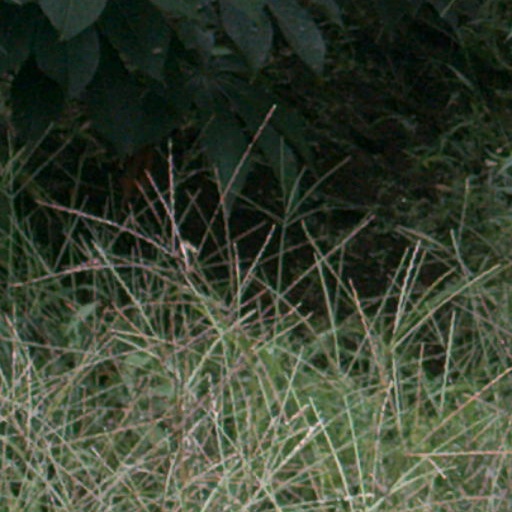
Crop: cassava